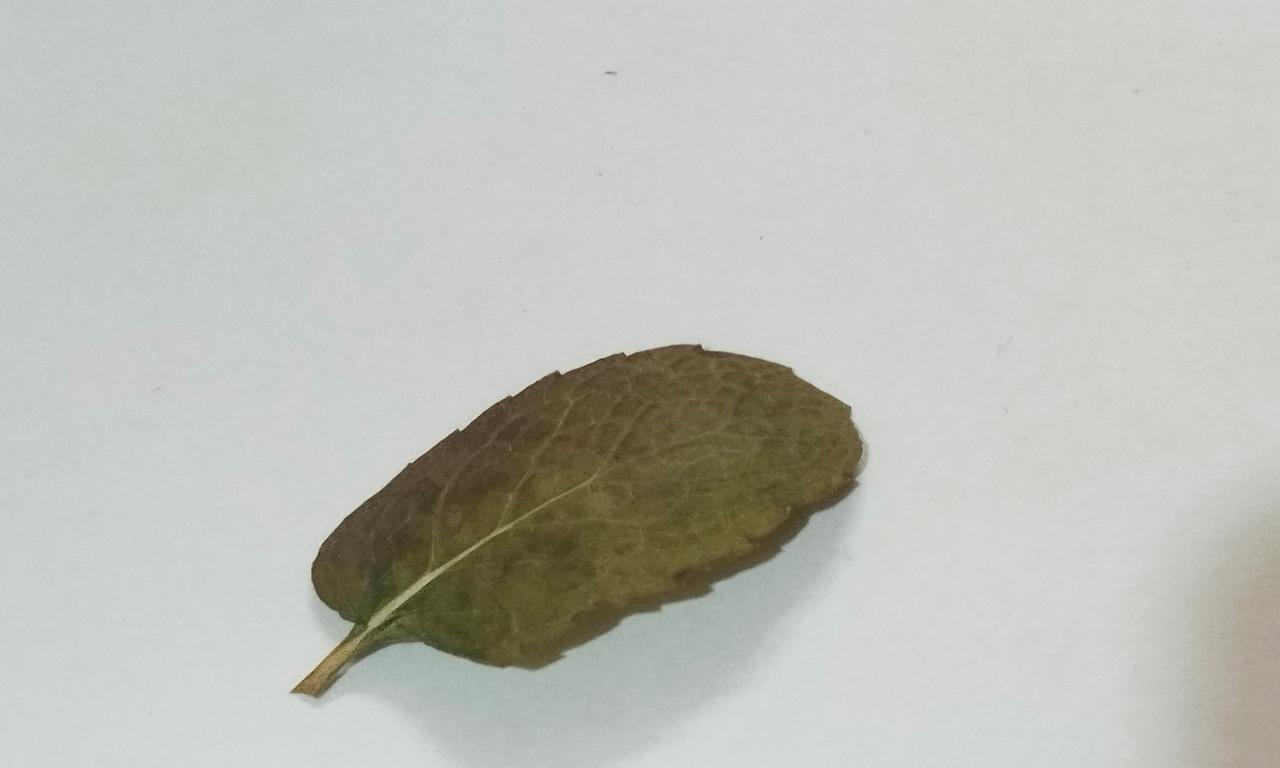
Label: Dried